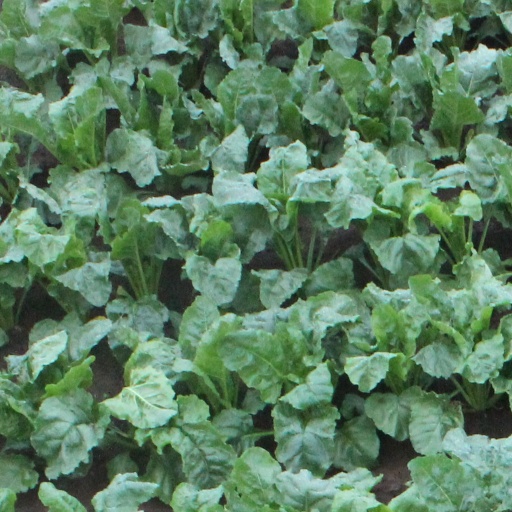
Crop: sugar beet